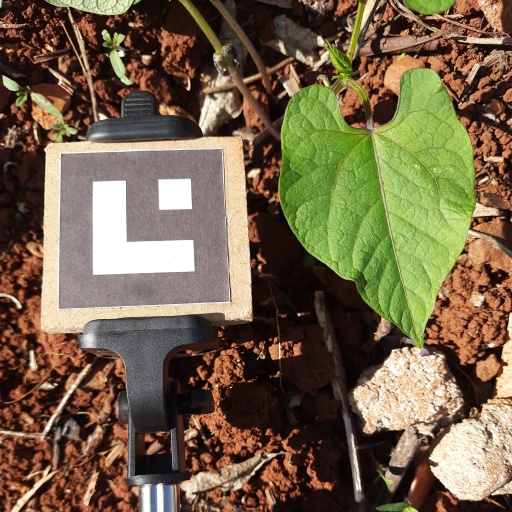
Observations: wavy surface, no eating holes, under sunlight